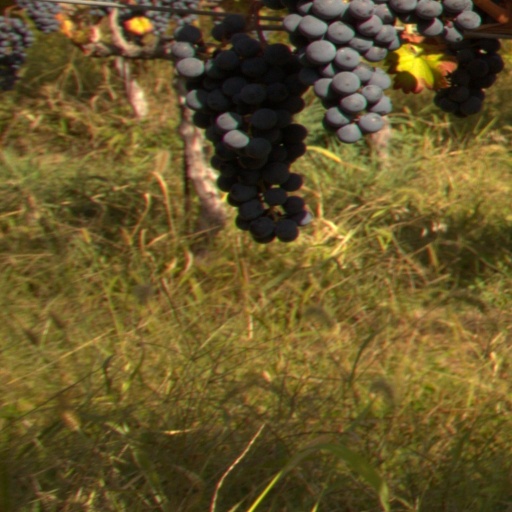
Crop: grape